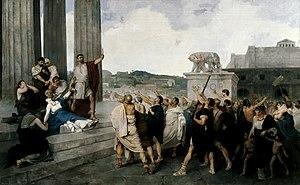
L’Exposition nationale des beaux-arts était un événement qui avait régulièrement eu lieu en Espagne et particulièrement à Madrid de la deuxième moitié du XIXᵉ siècle à la deuxième moitié du XXᵉ. Ces expositions sous forme de concours sont instaurées par le Décret royal d'Isabelle II du 28 décembre 1853. C'était la plus grande exposition officielle d'art espagnol à laquelle prenaient part des artistes vivants.